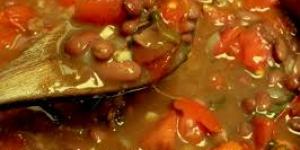
rectea de frijoles